Lactose synthase

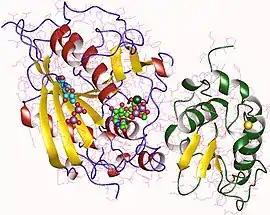
Lactose synthase monomer, Bos taurus + alpha-lactalbumin (mouse)

Lactose synthase is an enzyme that generates lactose from glucose and UDP-galactose.